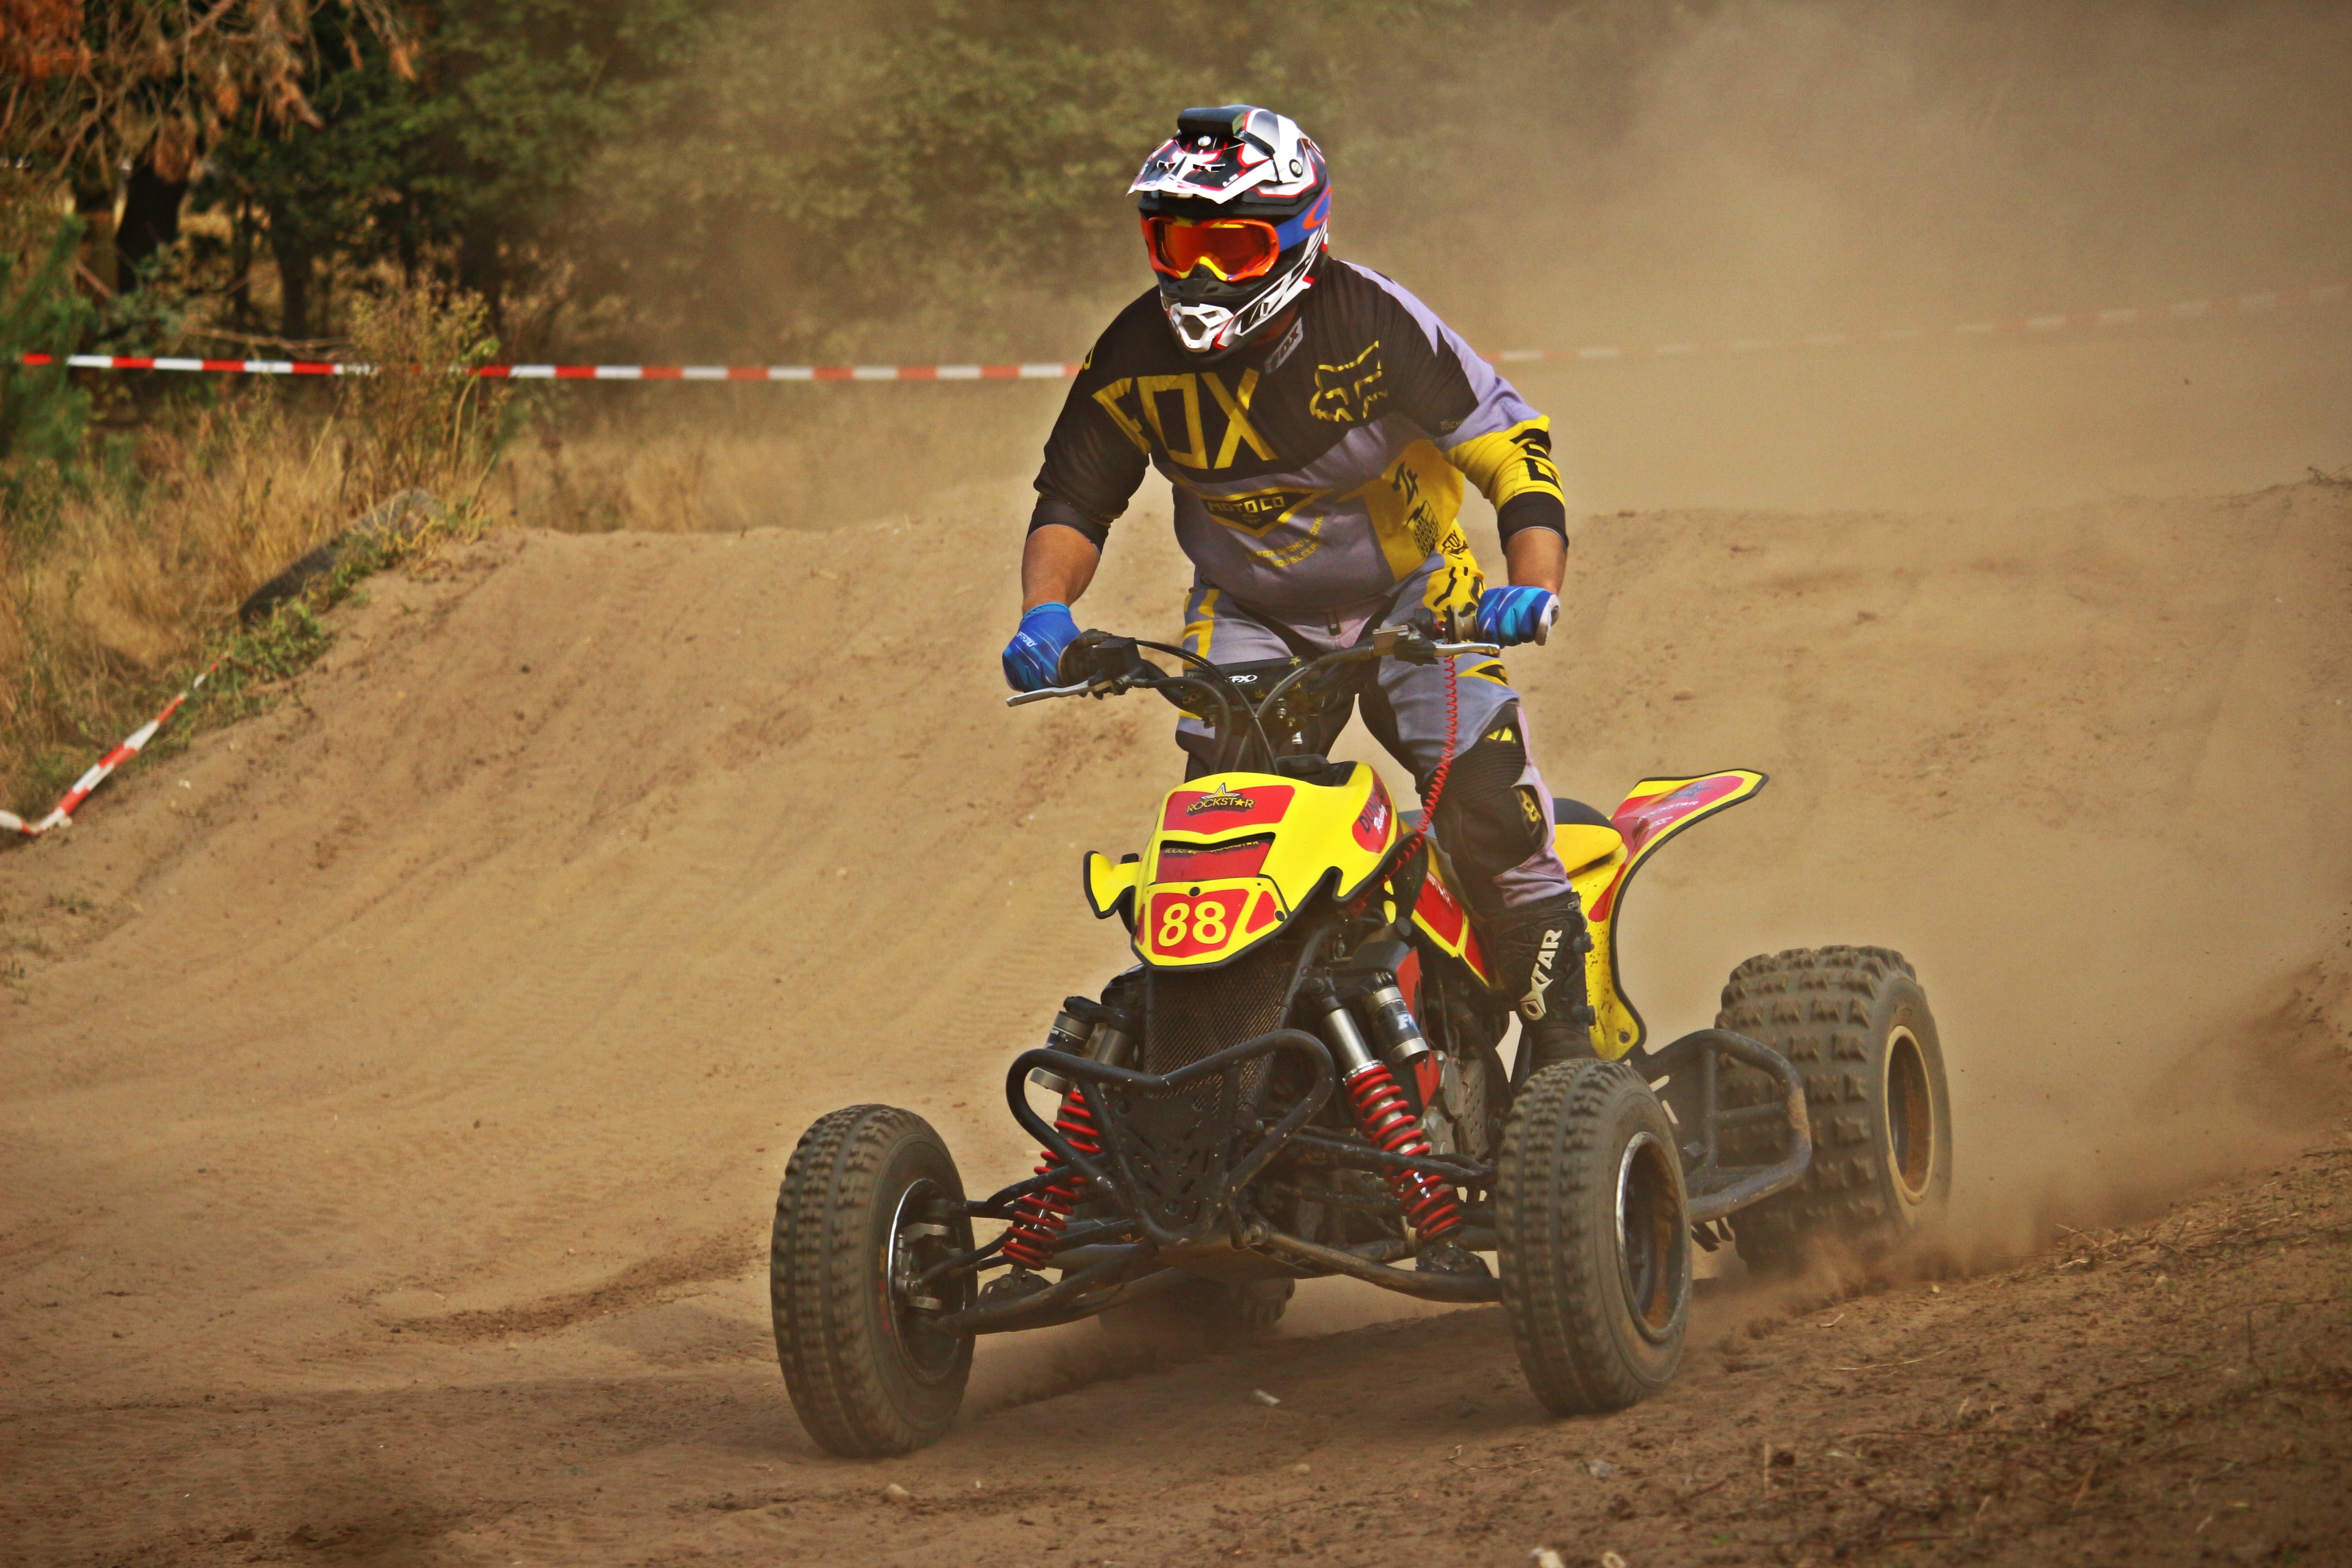
sand, vehicle, motorcycle, motocross, soil, cross, extreme sport, race, sports, racing, quad, motorsport, atv, enduro, freestyle motocross, all terrain vehicle, quad race, motorcycle racing, off roading, stunt performer, endurocross, dirt track racing